Vasiliki Millousi

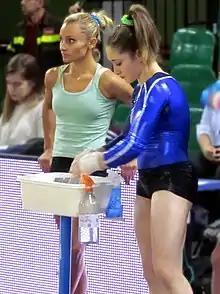
Millousi & Italian Alessia Leolini in 2013

In 2013, Vasiliki competed at the Cottbus World Cup and won the silver medal on beam (her fourth beam medal in four consecutive Cottbus World Cups). She also competed at the Mediterranean Games in Mersin, winning a bronze medal in the team competition and a silver medal on beam giving her a total of four Mediterranean Games medals. Millousi also competed at the European Championships in Moscow where she chose to specialize on beam. She did not make the finals however, after a fall on beam meant she scored only 12.666. Millousi then went on to compete at the 2013 Antwerp World Championships. In the competition, Millousi performed well on vault and floor however, a mistake on beam and multiple errors on bars caused her to finish in 24th place with an all-around score of 49.532 (almost three points lower than her qualification score of 53.033).